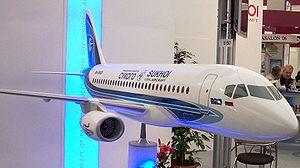
Soukhoï est l’un des principaux constructeurs d’avions militaires soviétiques puis russes. L’entreprise a été fondée par Pavel Soukhoï en 1939 sous le nom de « Bureau d'études Soukhoï » ou OKB-51, et est en 2009 connue sous le nom de Sukhoi Corporation, société qui appartient au groupe aéronautique Irkout, membre du consortium OAK.